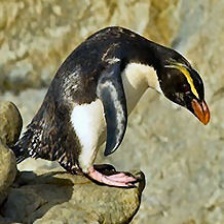
Species: FIORDLAND PENGUIN
Scientific name: EUDYPTES PACHYRHYNCHUS
ImageNet parent category: king_penguin